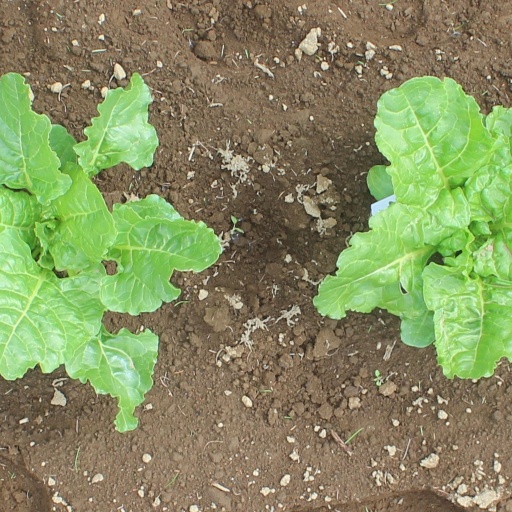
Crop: sugar beet